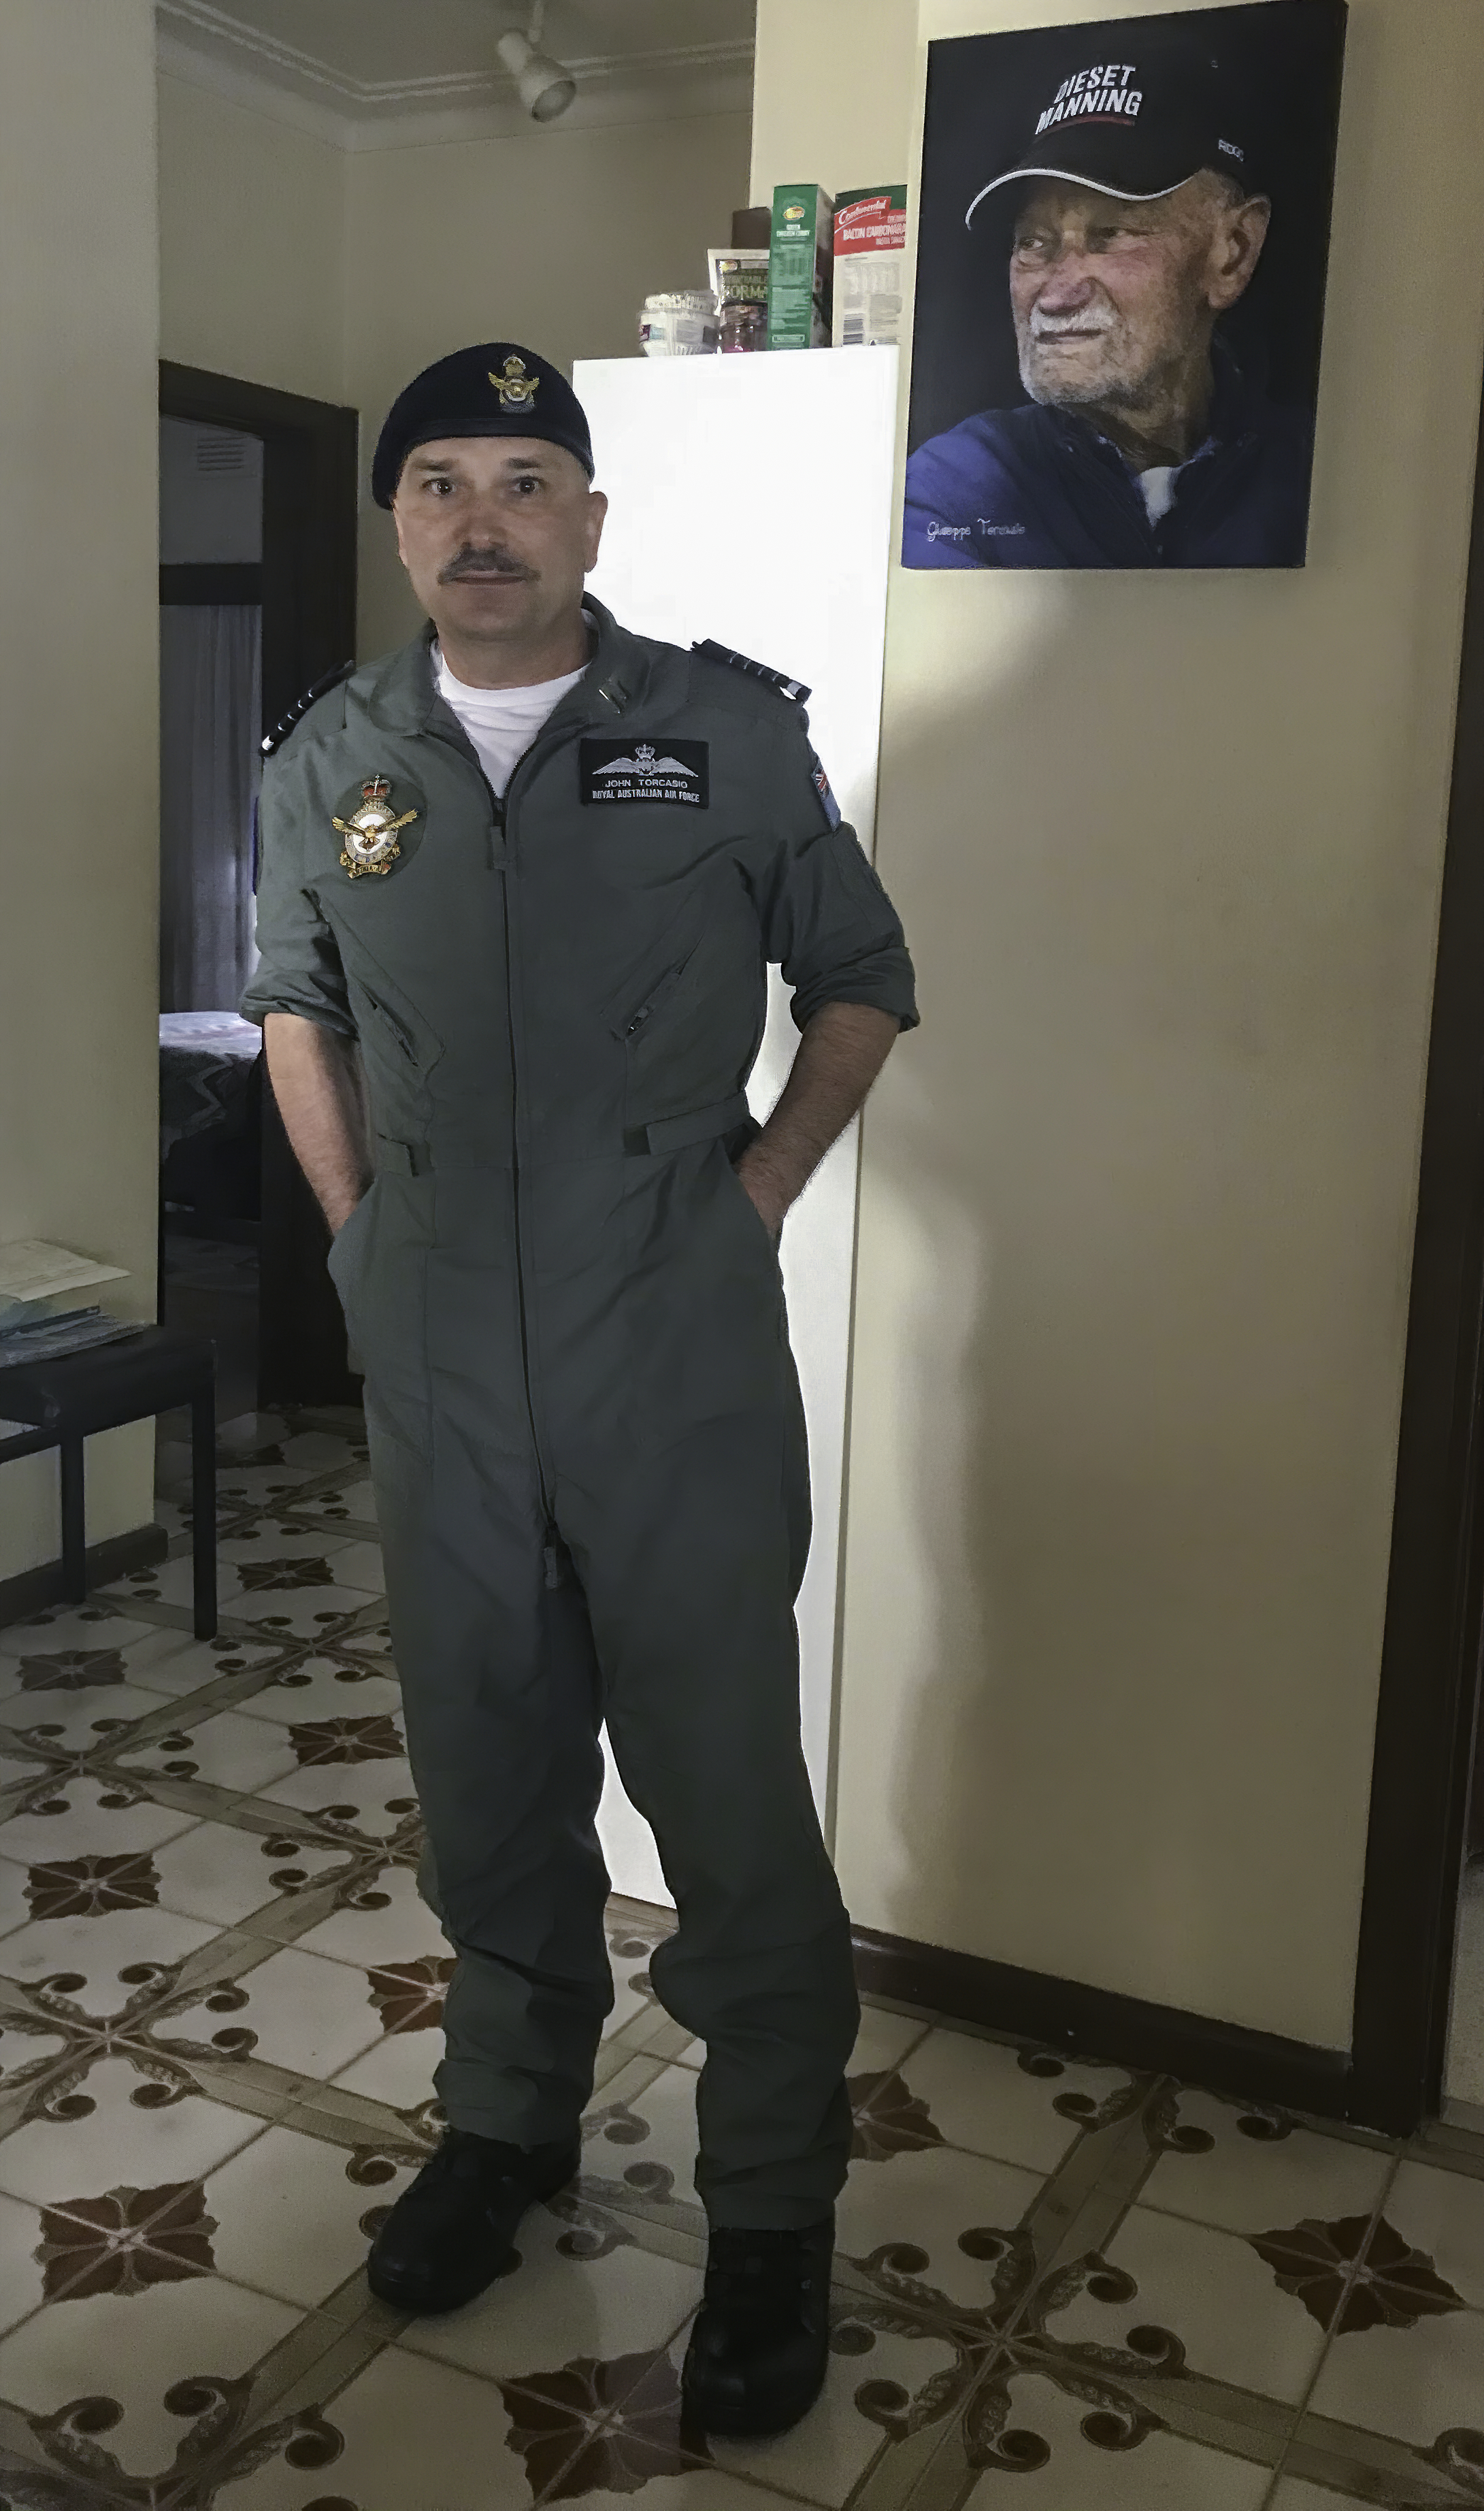
flight suit, beret, pilot, airforce, avalon, man, portrait, moustache, image, photo, military uniform, uniform, military person, military officer, official, Non commissioned officer